Boos, Bad Kreuznach

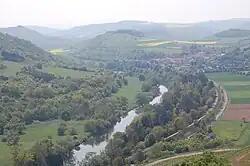
Boos on the Nahe; the Nahe Valley Railway skirts the village

Boos lies between the Hunsrück and the North Palatine Uplands on the river Nahe, southeast of Bad Sobernheim. Its elevation is 135 m above sea level and the municipal area measures 1.11 km.